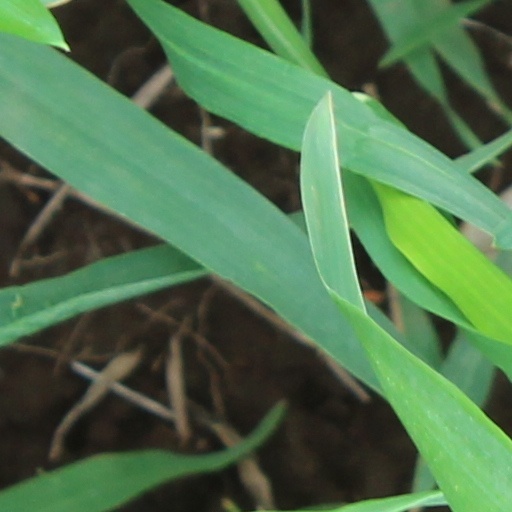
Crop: wheat